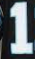
Number: 1